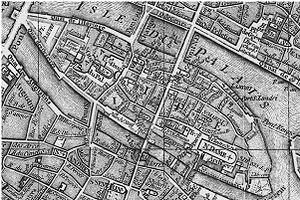
Les transformations de Paris sous le Second Empire, ou travaux haussmanniens, constituent une modernisation d'ensemble de la capitale française menée à bien de 1853 à 1870 par Napoléon III et le préfet de la Seine, le baron Haussmann.